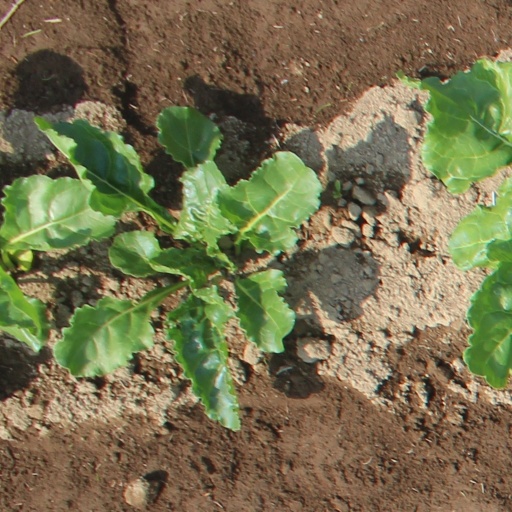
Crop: sugar beet